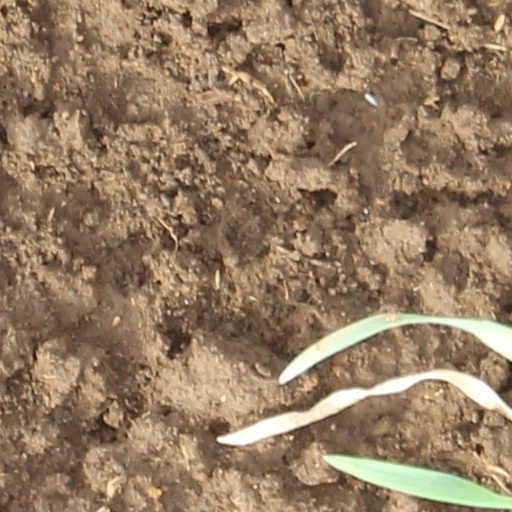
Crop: wheat